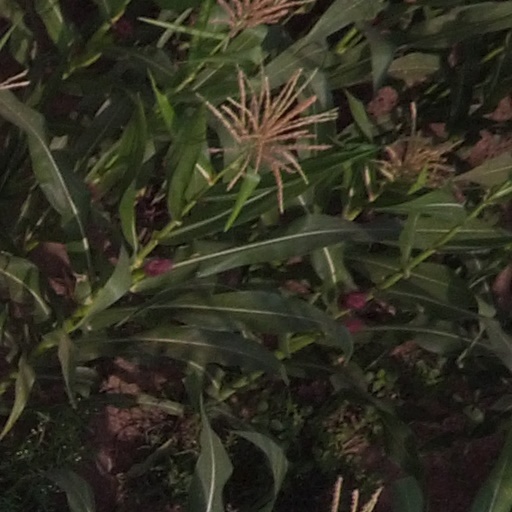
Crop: maize; corn